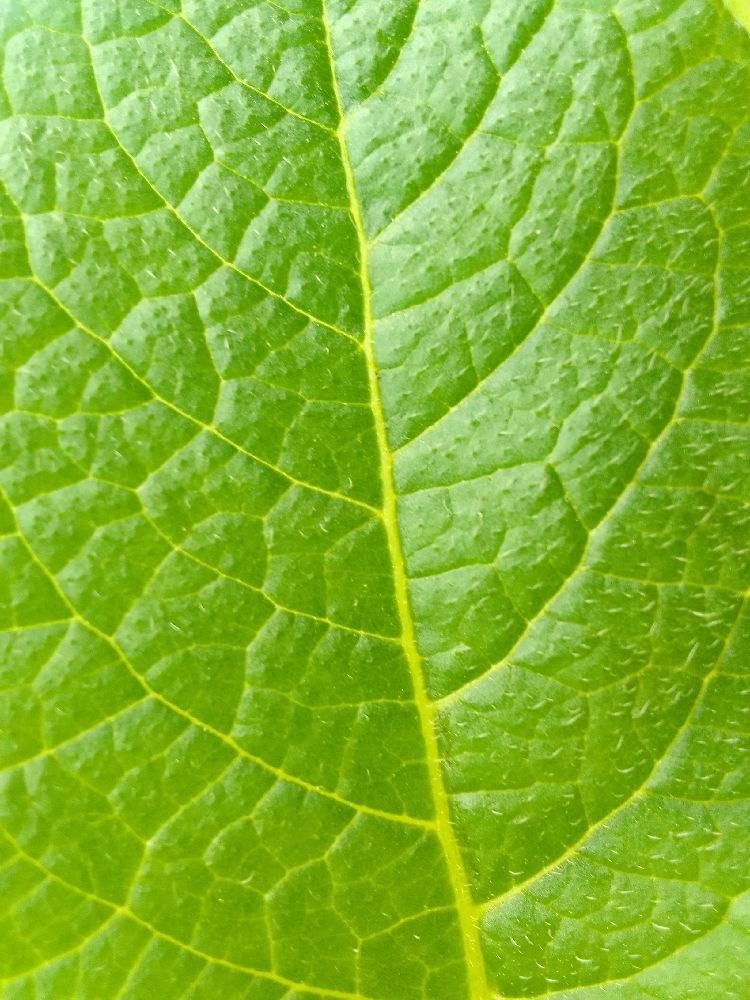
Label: Healthy